Community greens

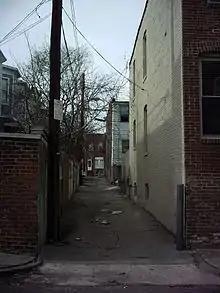
The Luzerne-Glover Block alley before gating and greening

Looking for a permanent solution, these groups aligned themselves with the Mayor's Department of Neighborhoods and took their case to Annapolis. Maryland Delegate Peter A. Hammen sponsored House Bill 1533 to amend the Baltimore City Charter, allowing the City to close alleyways and lease them to interested parties. The Luzerne-Glover group testified before the Environmental Committee of the state legislature and House Bill 1533 passed in 2004. Community Greens then worked with law firm Hogan & Hartson, in collaboration with Barbara Bezdek, to draft a city alley gating and leasing ordinance, which was then submitted to the City of Baltimore.